Sick Girl (2023 film)

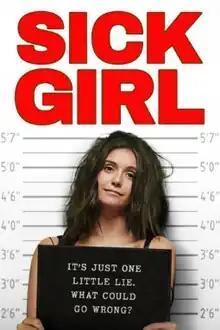
Film poster

Sick Girl is a 2023 American comedy film written and directed by Jennifer Cram and starring Nina Dobrev, Brandon Mychal Smith, Sherry Cola, Stephanie Koenig, Hayley Magnus, Ray McKinnon, Dan Bakkedahl, and Wendi McLendon-Covey. It marks Cram's feature directorial debut. Dobrev serves as an executive producer of the film. It received negative reviews from critics.